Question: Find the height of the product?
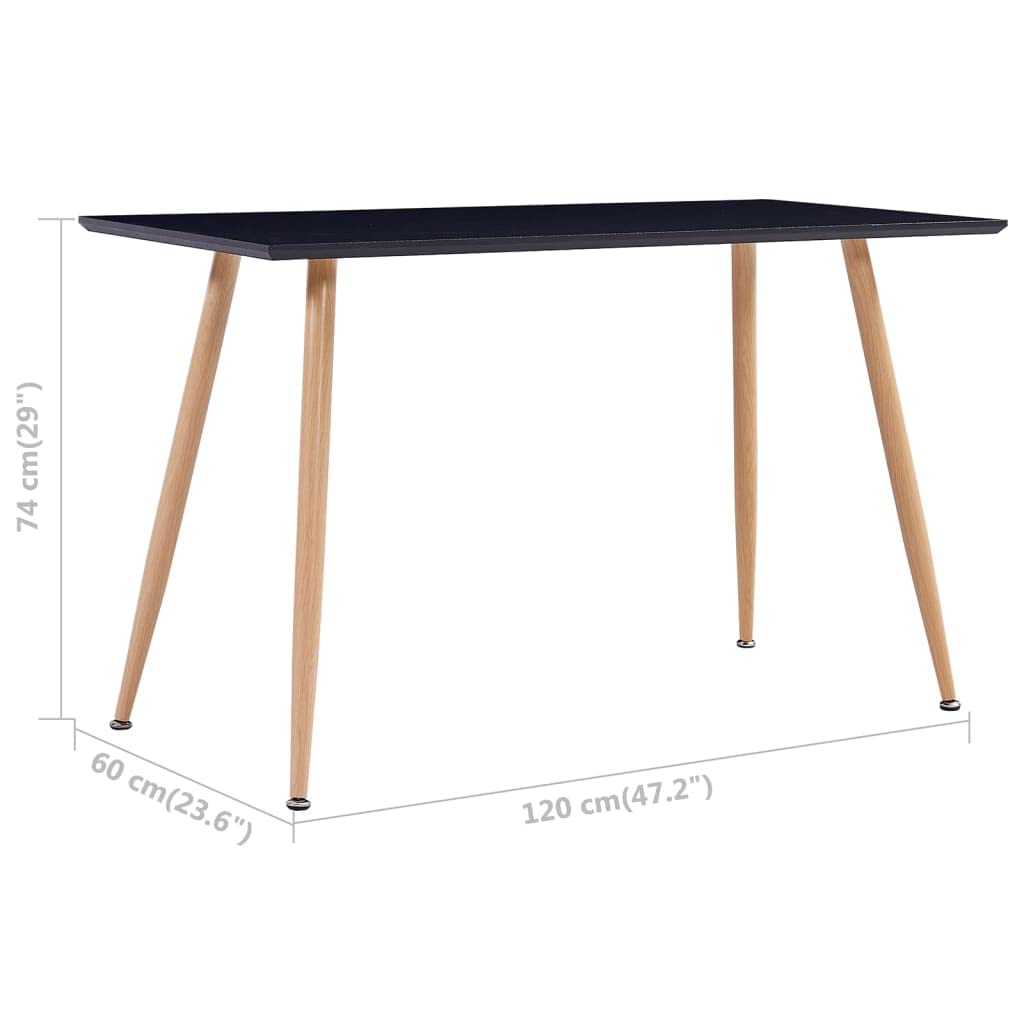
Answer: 29.0 inch